Public toilet

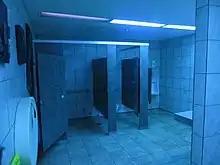
Anti-heroin use public toilet in the U.S. This toilet for supermarket customers uses very dim, blue lighting to deter heroin users from injecting. The blue gloom makes veins impossible to see.

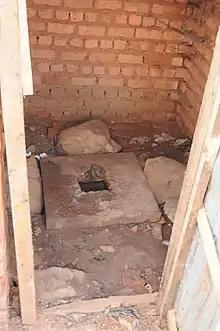
School toilet in Burundi

Thorough cleaning and maintenance are important for public toilets. This task is usually performed by a "public toilet attendant" (who is there during an entire shift) or by professional cleaning staff. They maintain and clean the facilities, ensuring that toilet paper, soap, paper towels, and other necessary items are kept stocked.